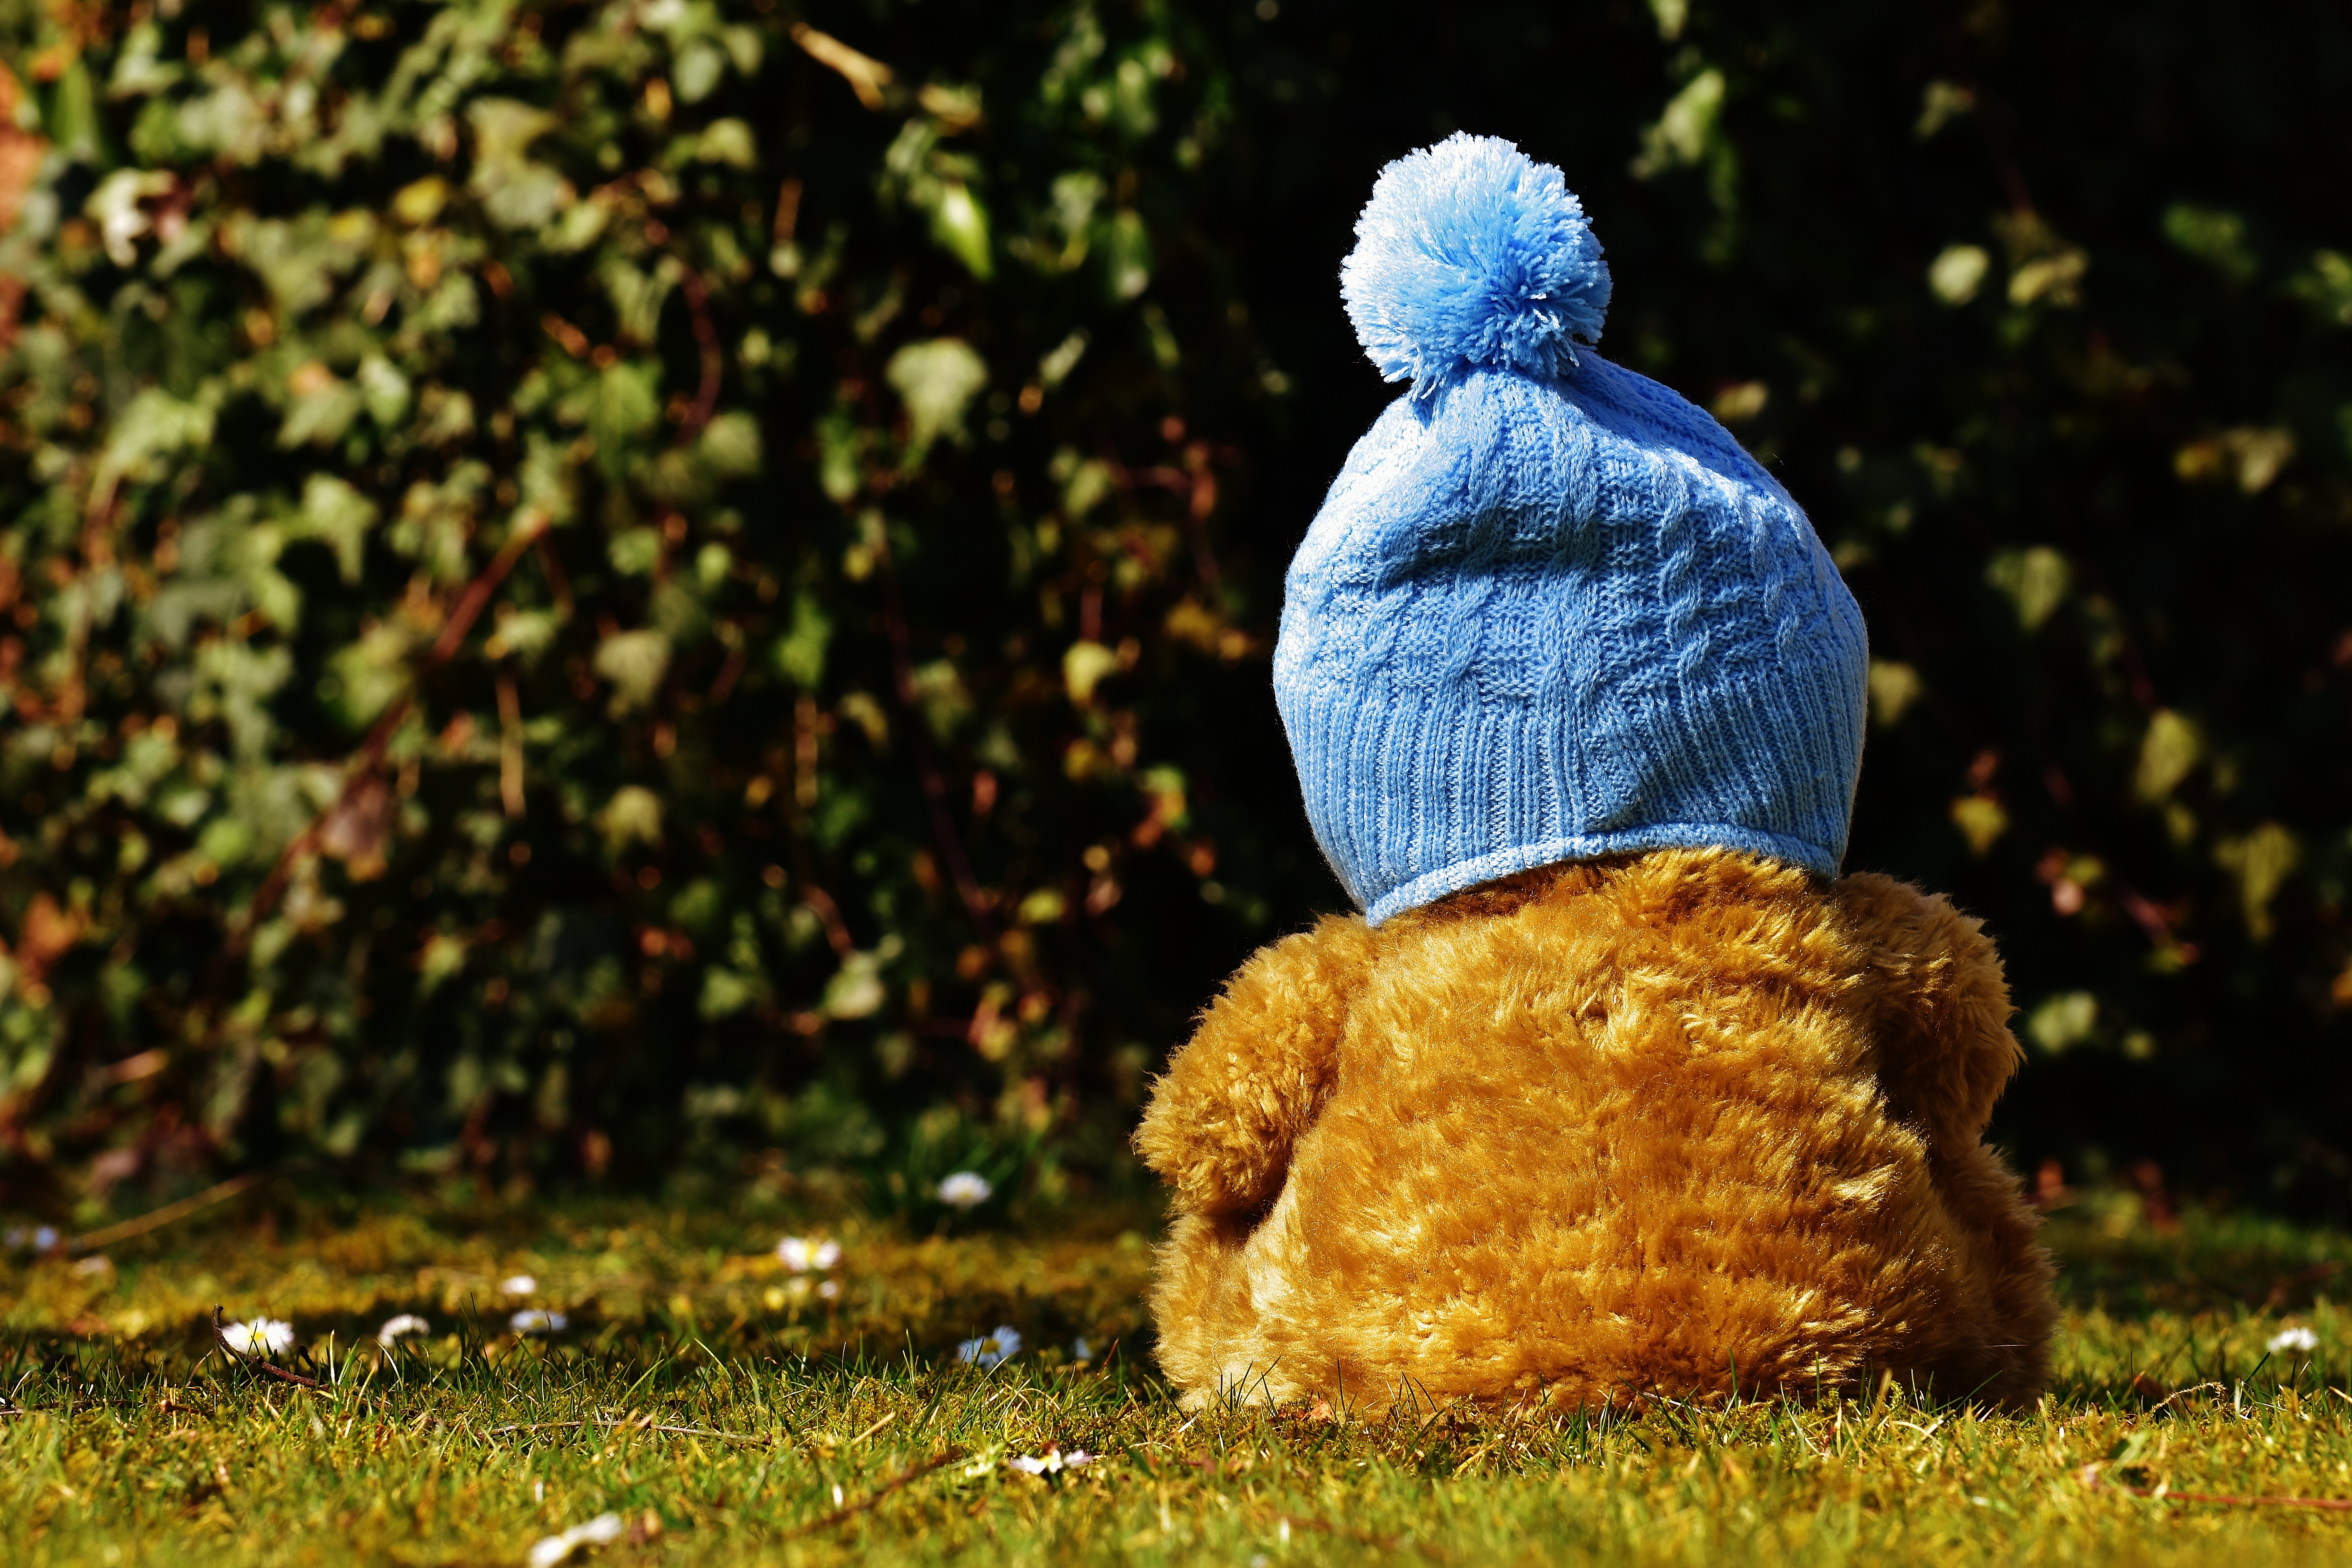
grass, rock, lawn, meadow, play, sweet, leaf, flower, animal, cute, bear, statue, green, autumn, season, teddy bear, children, cap, toys, bears, funny, plush, stuffed animal, teddy, soft toy, purry, bobcap